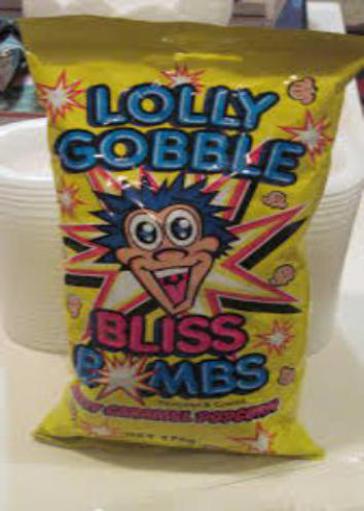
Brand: lolly gobble bliss
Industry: Food